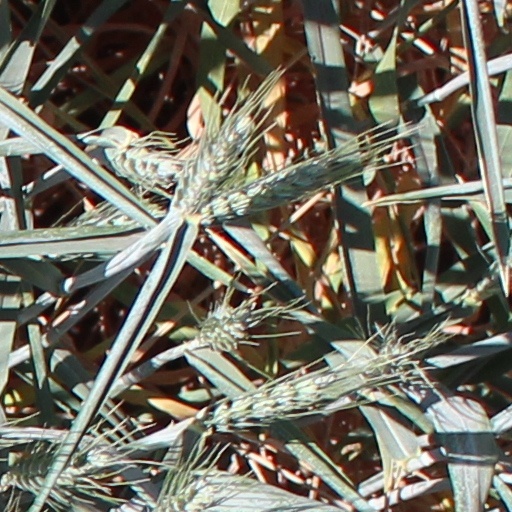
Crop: wheat